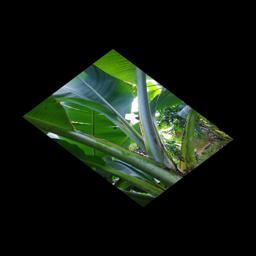
Label: JAHAJI STEM